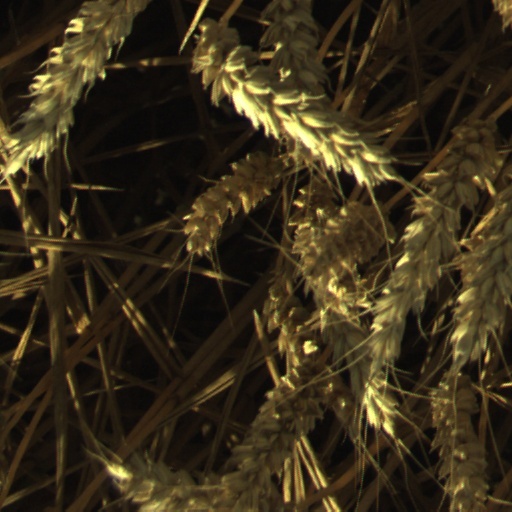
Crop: wheat